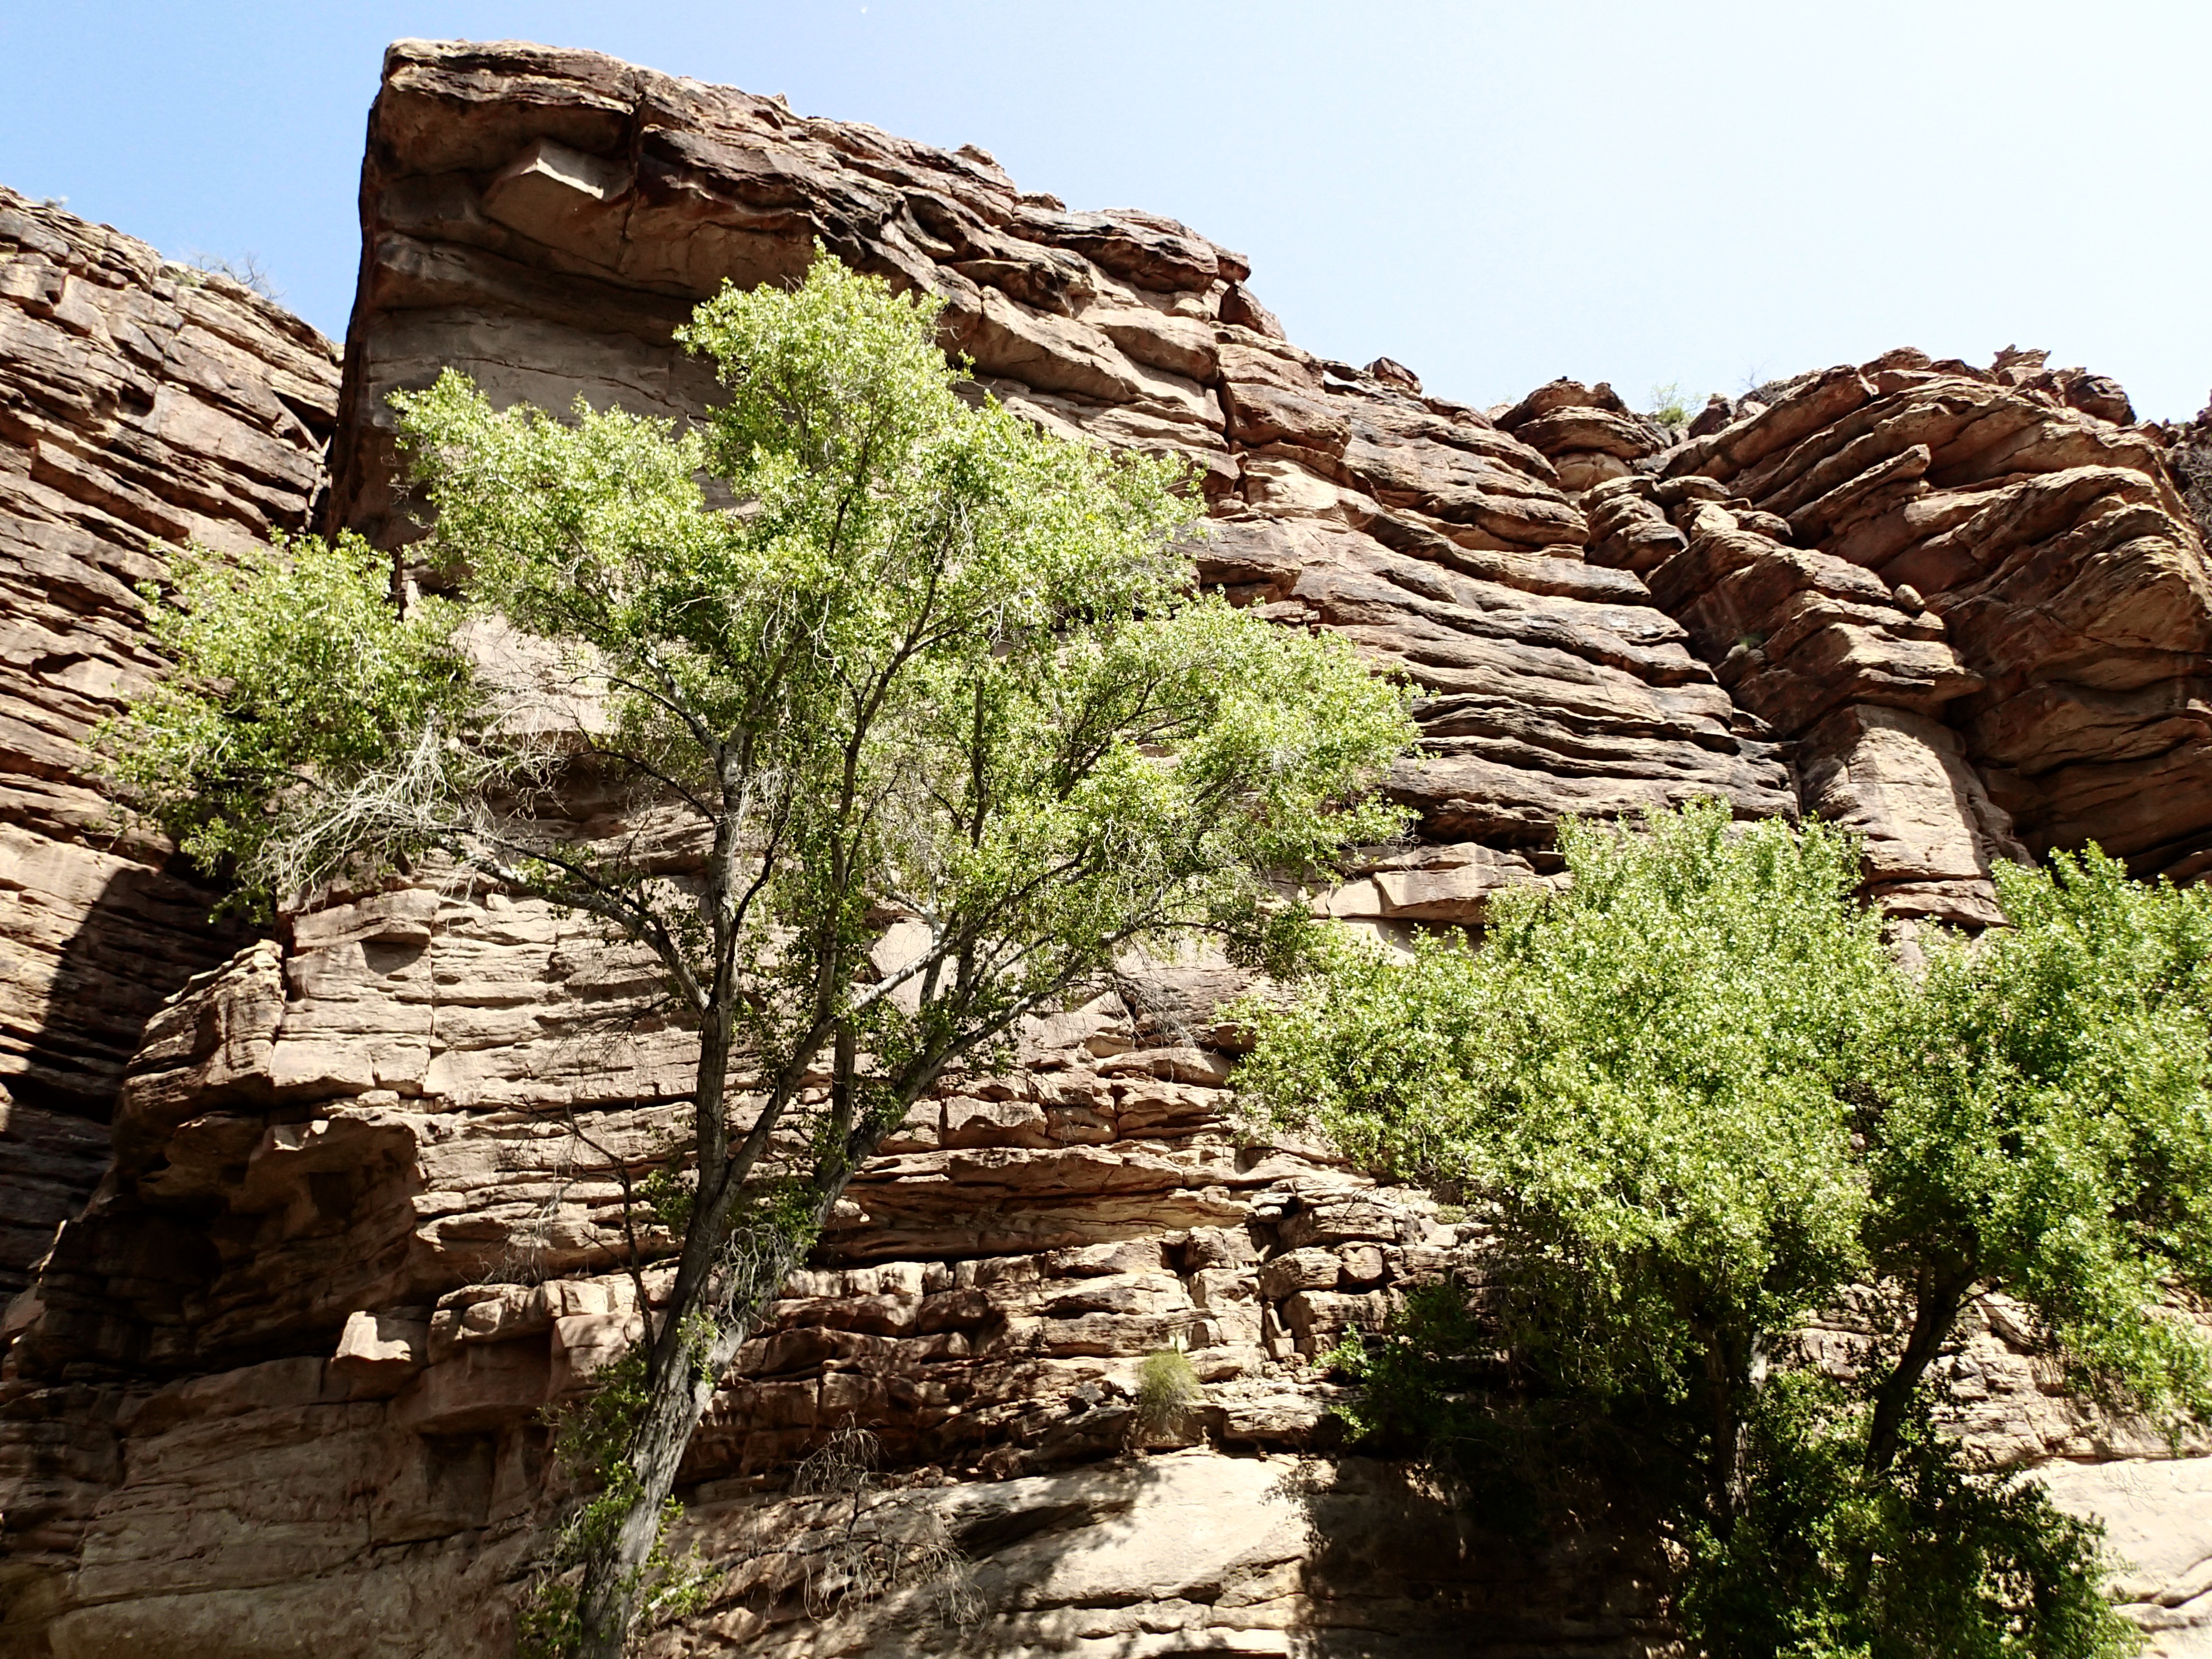
landscape, tree, rock, wilderness, trail, valley, formation, cliff, arch, park, canyon, terrain, national park, geology, ruins, badlands, grandcanyon, ecosystem, wadi, ancient history